Frédéric Pietruszka

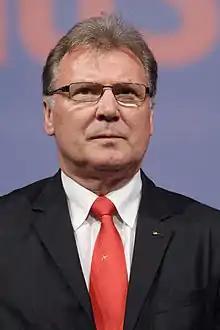

Frédéric Pietruszka (born 13 May 1954) is a French fencer. He won a gold medal in the team foil event at the 1980 Summer Olympics and a bronze in the same events at the 1976 and 1984 Summer Olympics.